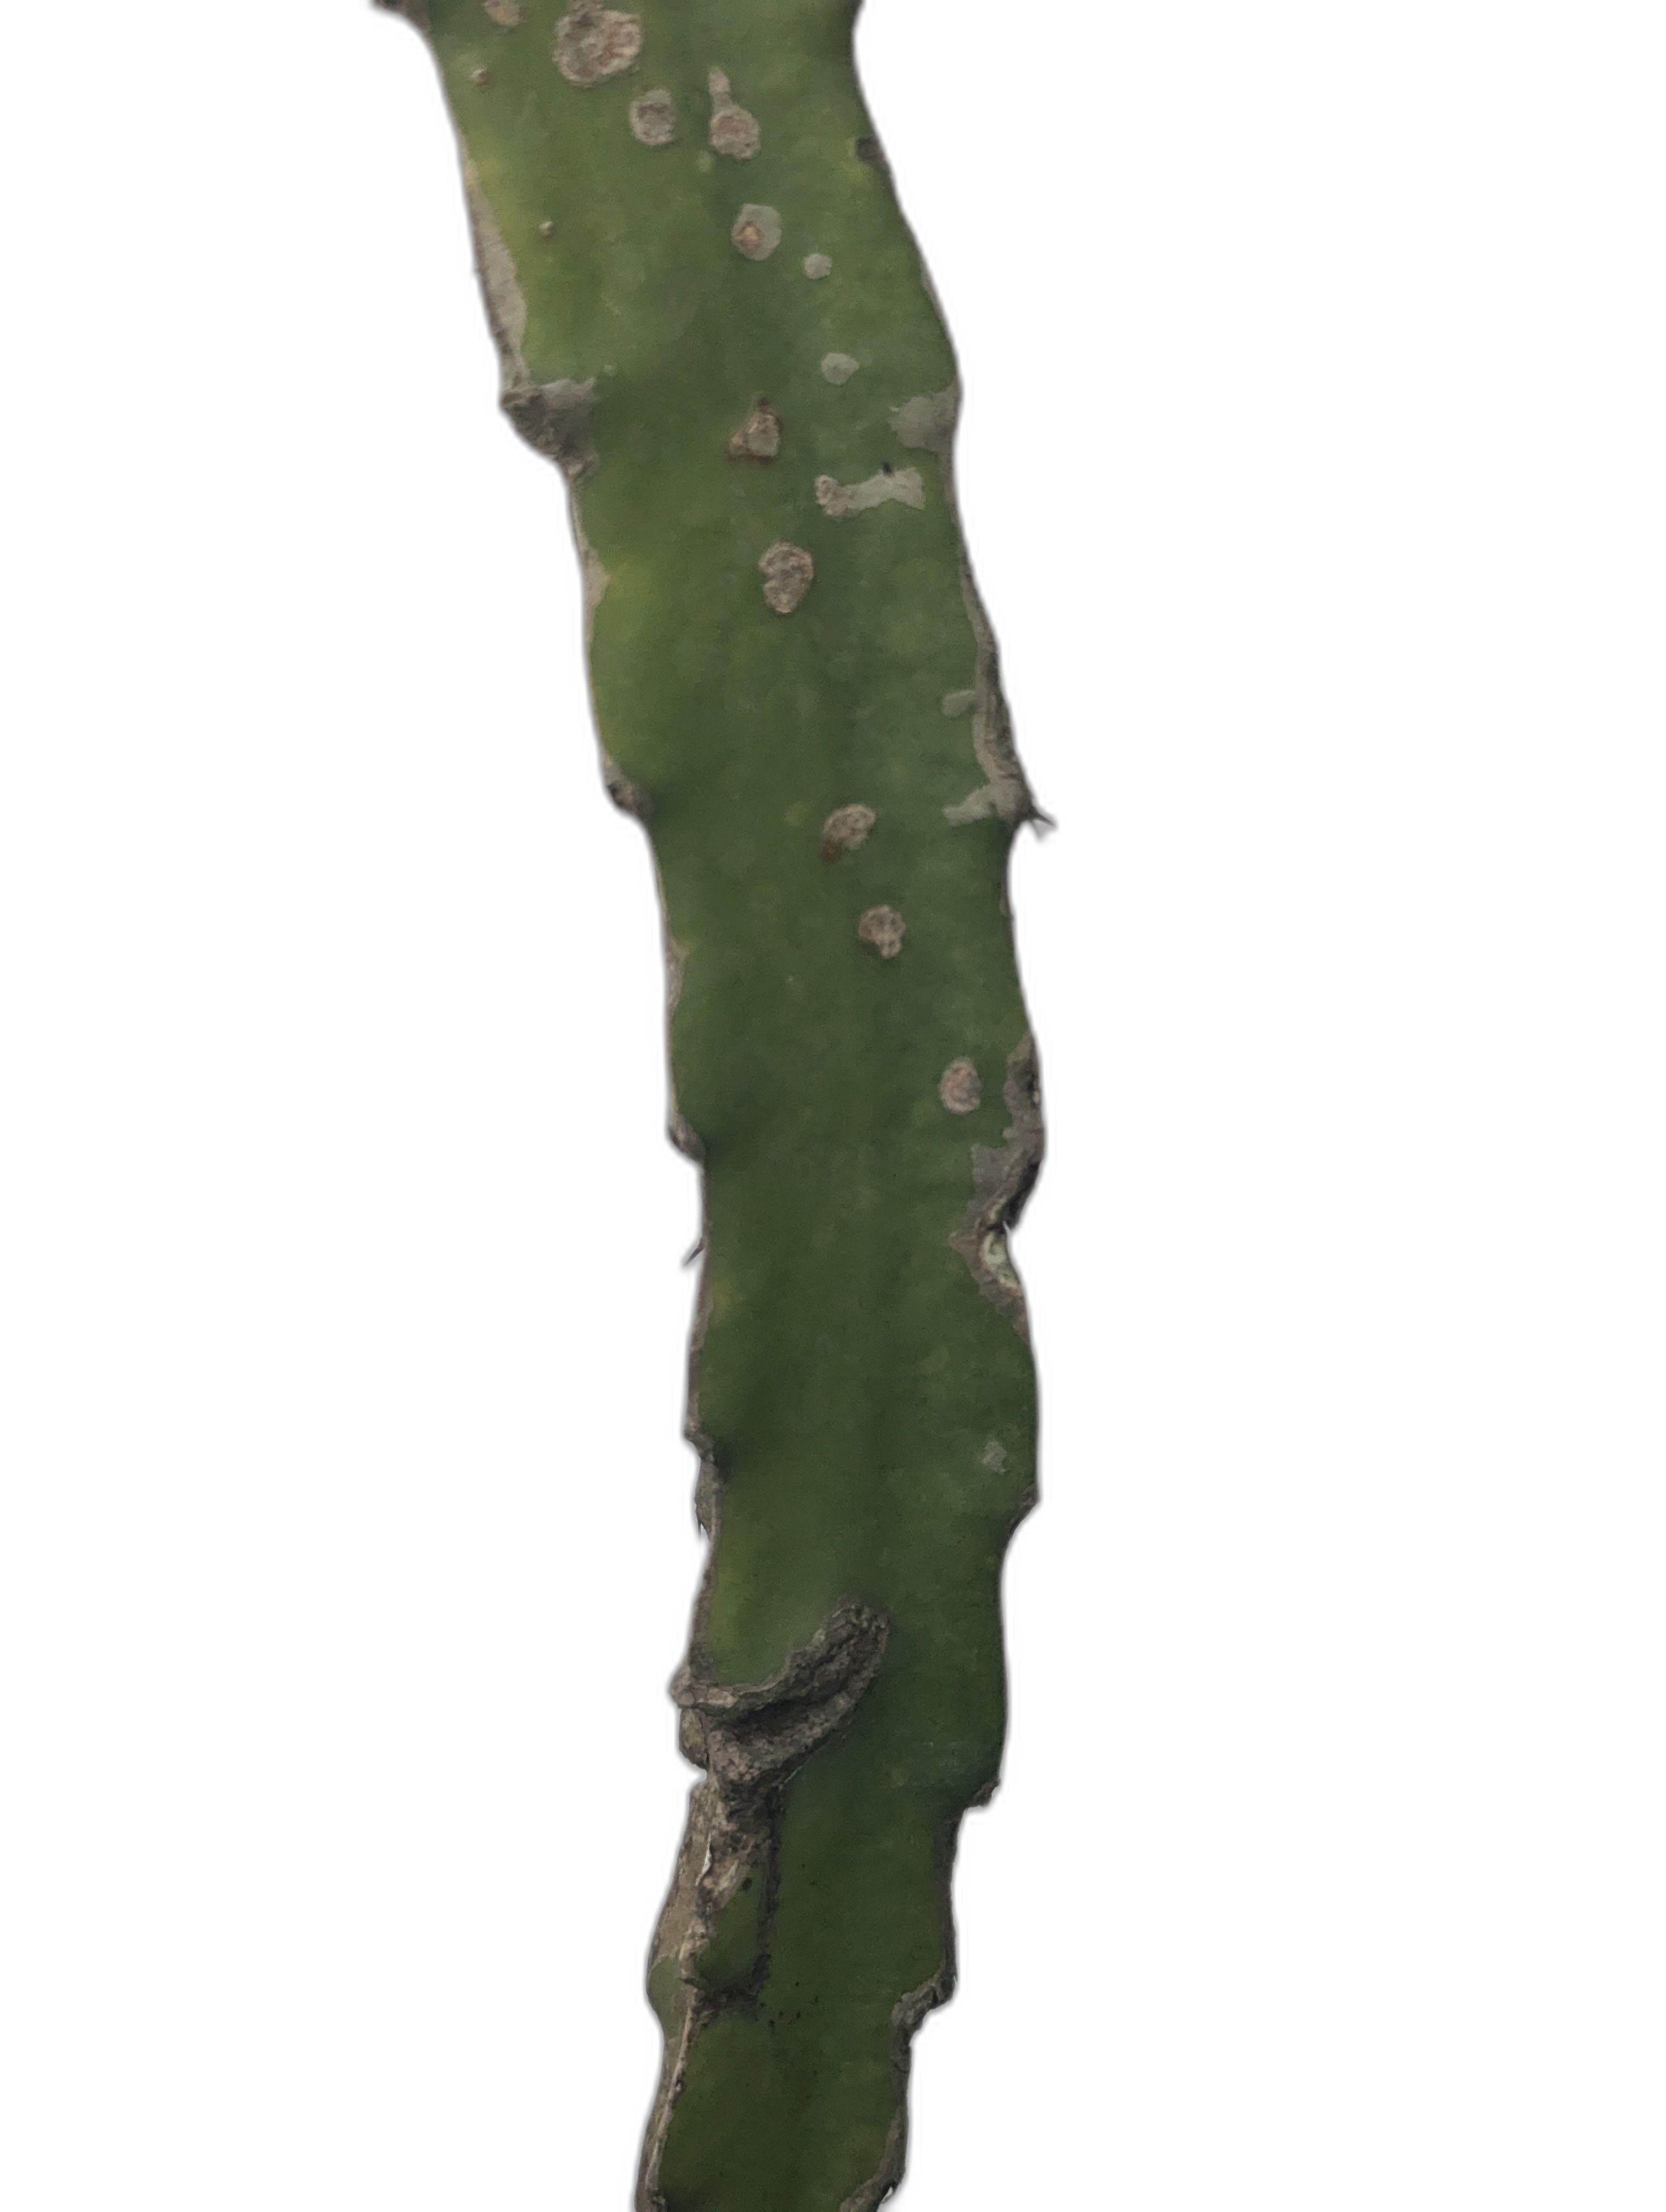
Label: Bad leaf